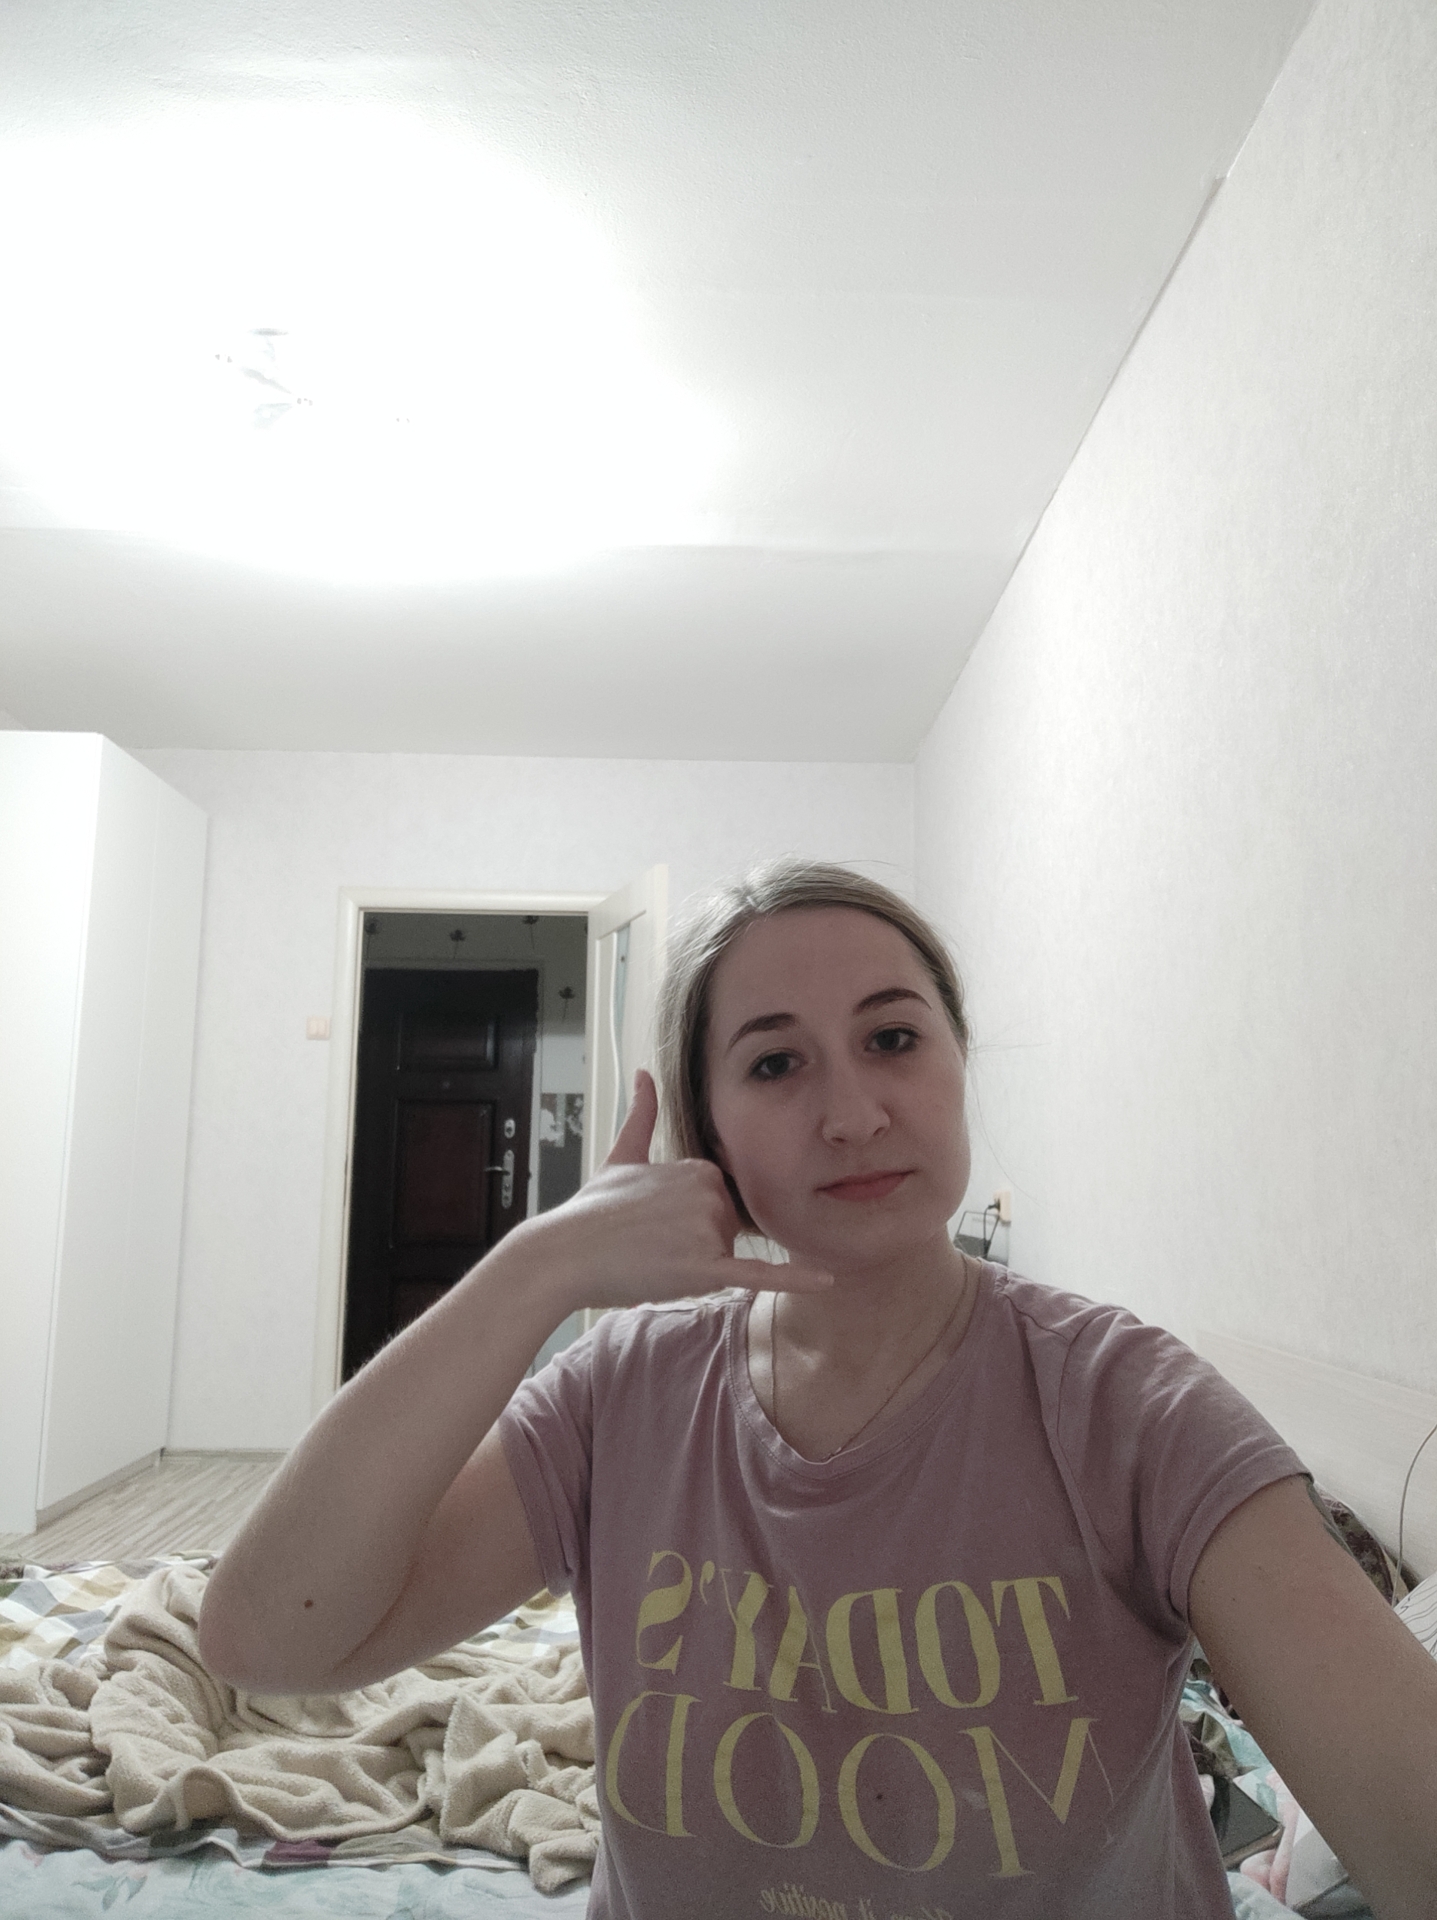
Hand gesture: call